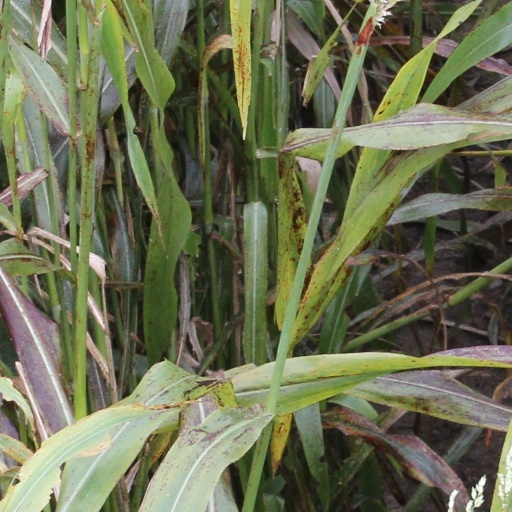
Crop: sorghum